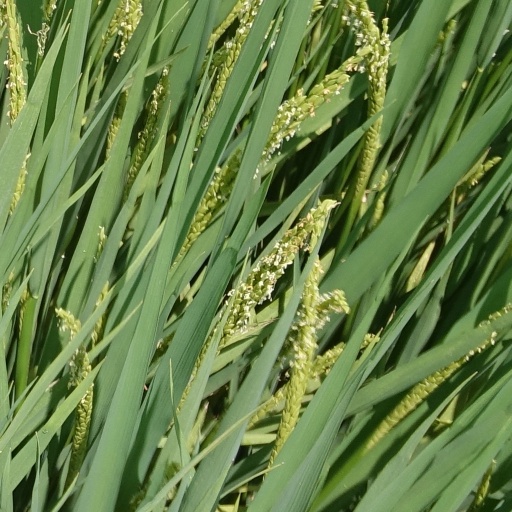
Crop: rice